Borexino

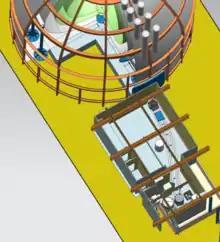

The SOX experiment aimed at the complete confirmation or at a clear disproof of the so-called neutrino anomalies, a set of circumstantial evidences of electron neutrino disappearance observed at LSND, MiniBooNE, with nuclear reactors and with solar neutrino Gallium detectors (GALLEX/GNO, SAGE). If successful, SOX would demonstrate the existence of sterile neutrino components and open a brand new era in fundamental particle physics and cosmology. A solid signal would mean the discovery of the first particles beyond the Standard Electroweak Model and would have profound implications in our understanding of the Universe and of fundamental particle physics. In case of a negative result, it would be able to close a long-standing debate about the reality of the neutrino anomalies, would probe the existence of new physics in low energy neutrino interactions, would provide a measurement of neutrino magnetic moment, Weinberg angle and other basic physical parameters; and would yield a superb energy calibration for Borexino which will be very beneficial for future high-precision solar neutrino measurements.